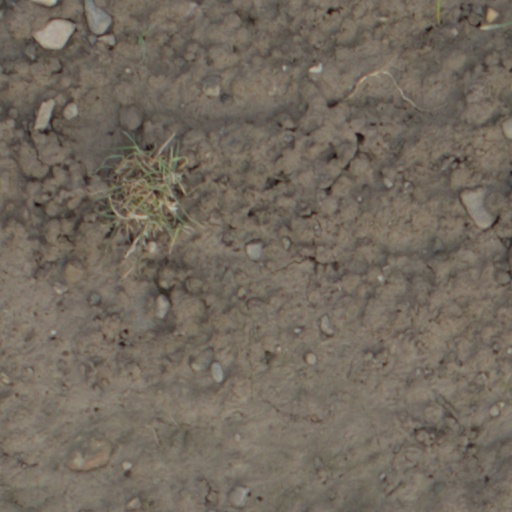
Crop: wheat